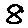
Label: 8